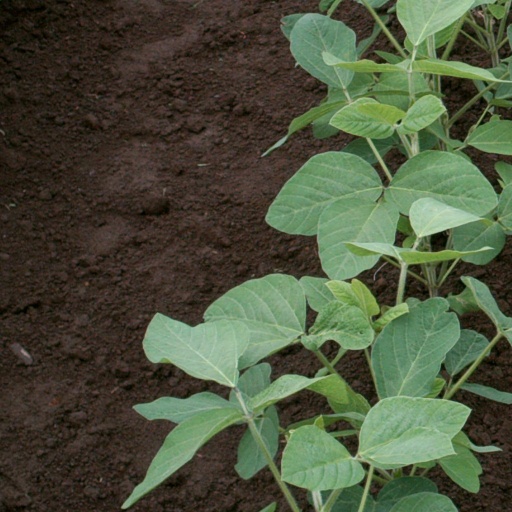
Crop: soybean